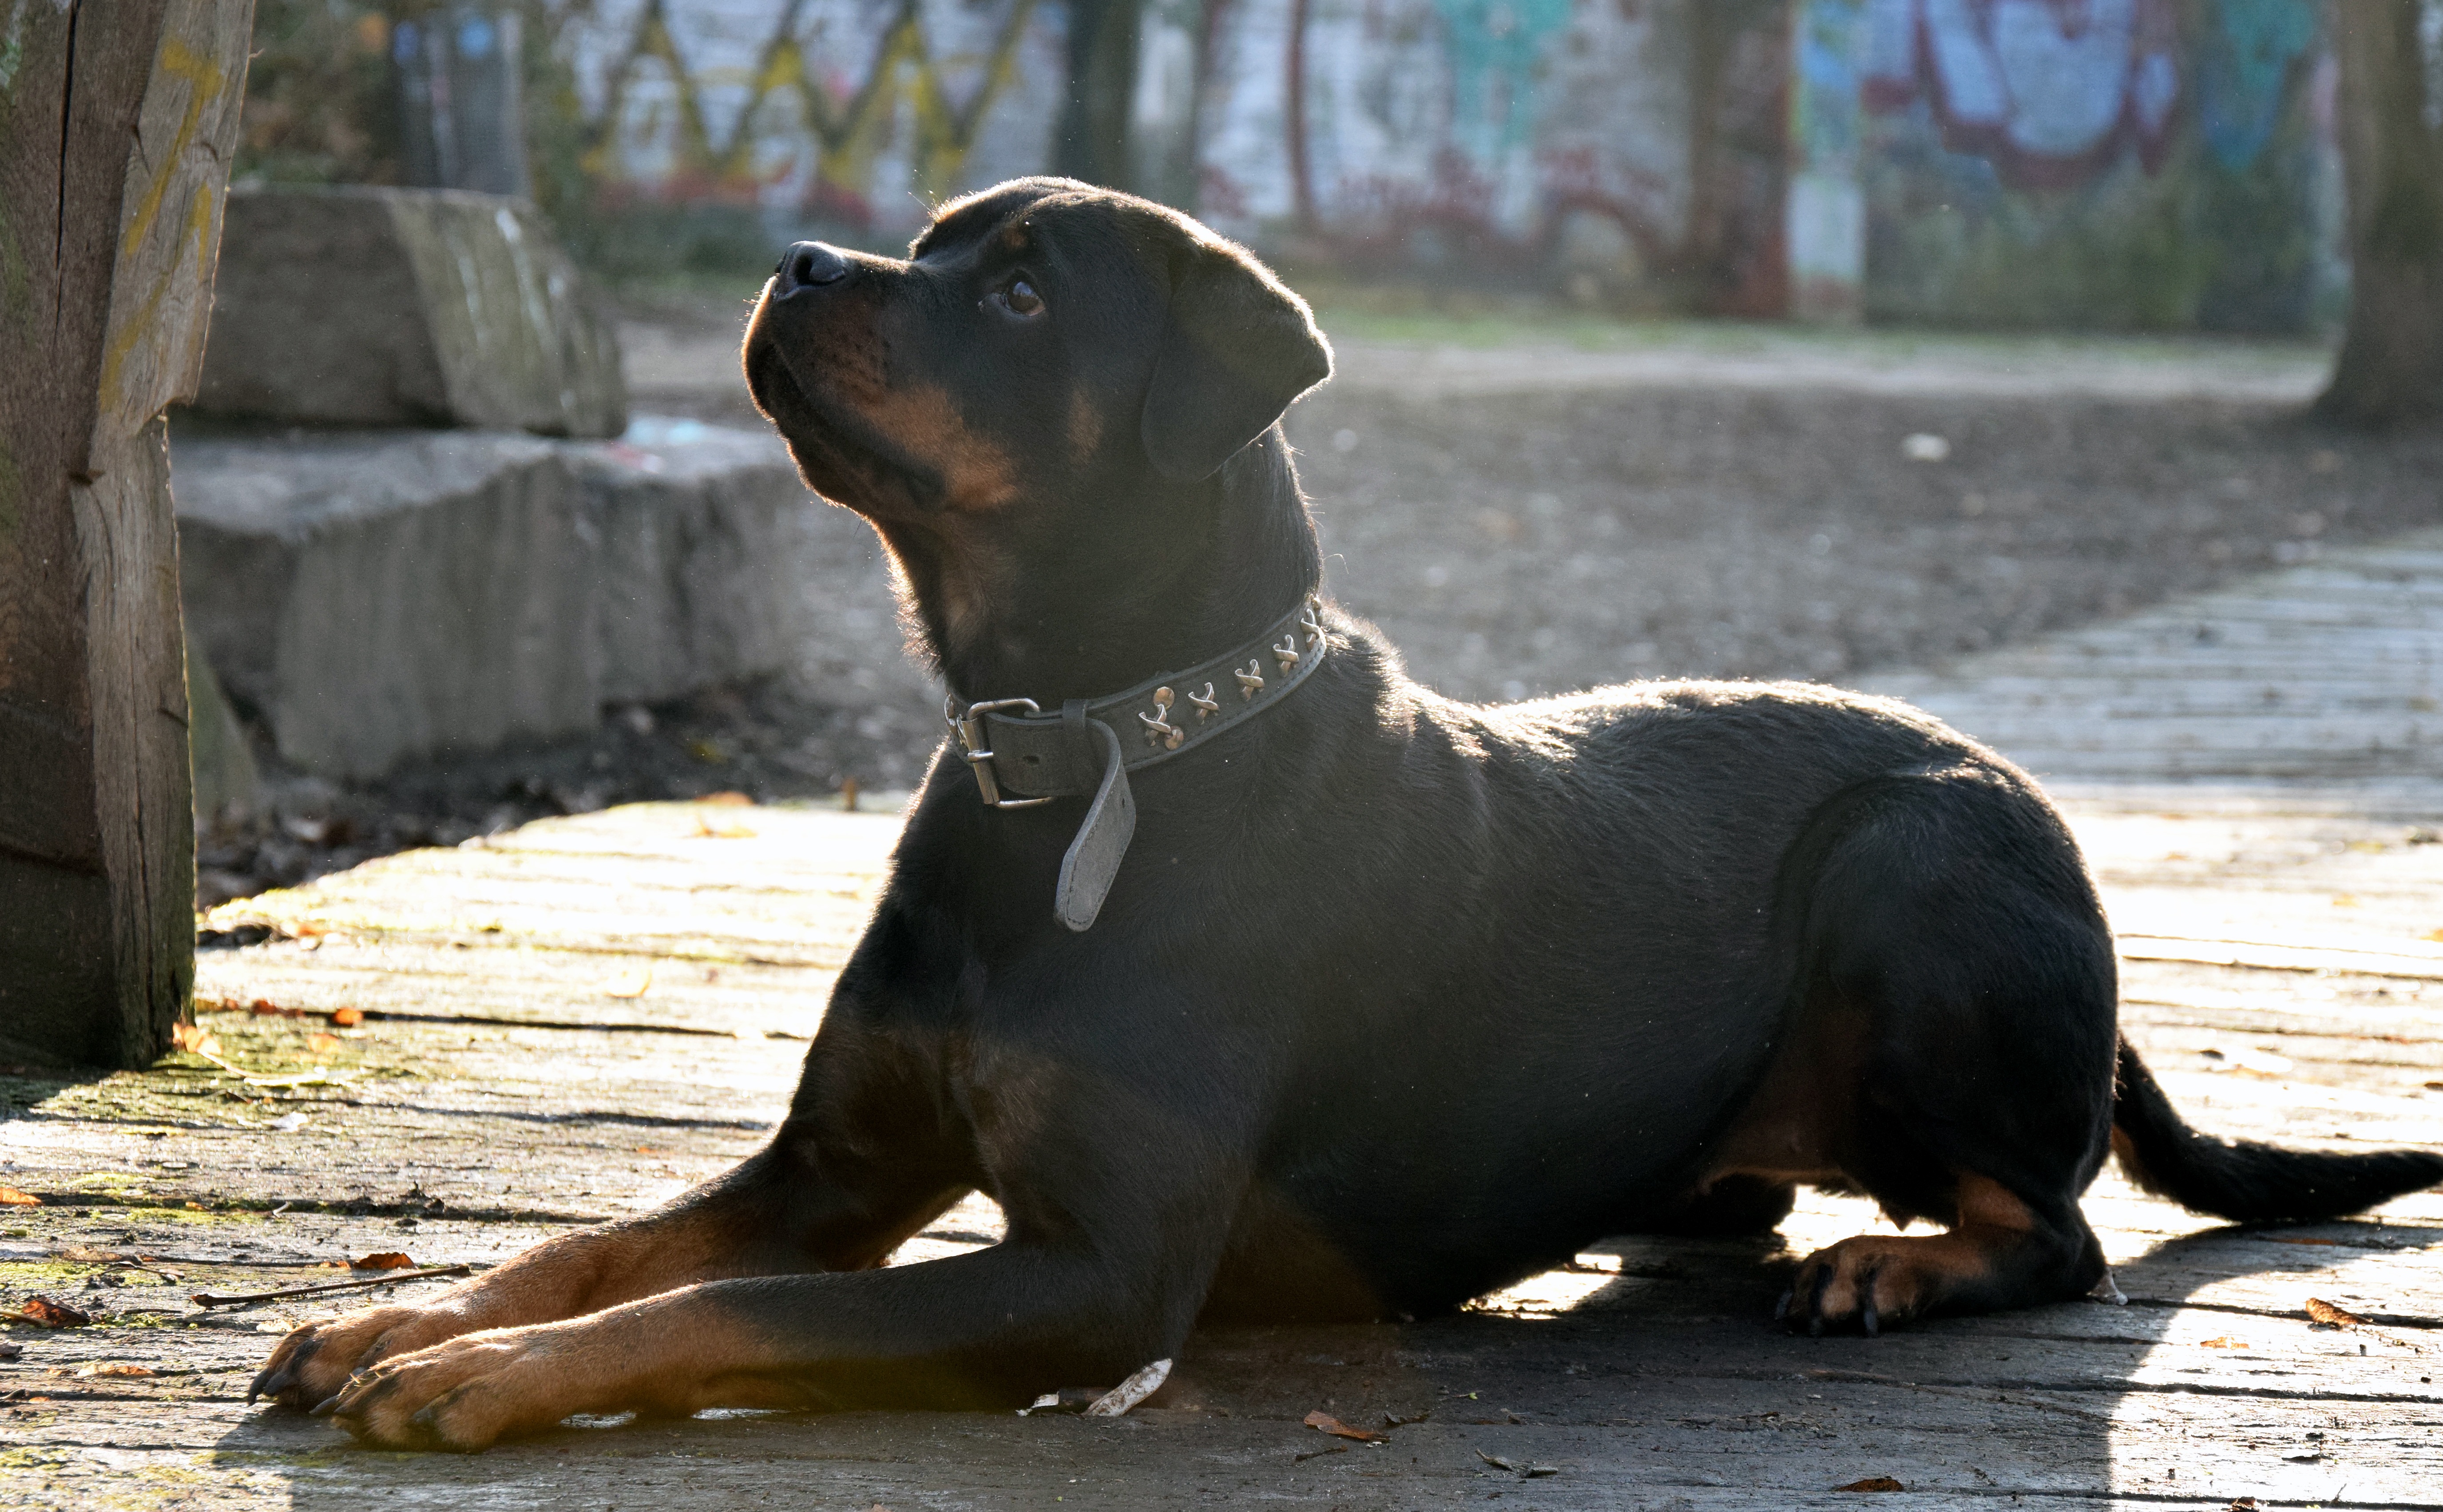
sun, fog, puppy, dog, mammal, black, vertebrate, labrador retriever, concerns, guard dog, dog like mammal, rotweiler